Glenfield Hospital

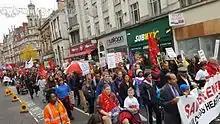
March through Leicester to save Glenfield Hospital's Children's heart unit, October 2016

Glenfield Hospital is a modern hospital that was built in several phases the first phase of which was completed in October 1984. A formal opening ceremony was conducted by the Duchess of Kent in March 1986. A second phase to the hospital followed in 1989.